Answer in natural language. Where is brown wooden dresser with three drawers with respect to Vase? Choose between the following options: left or right
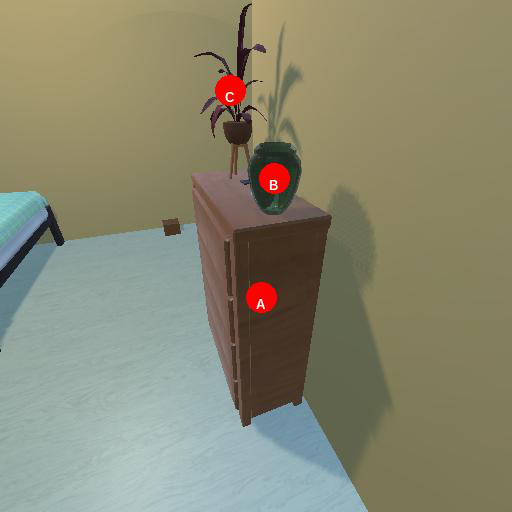
<answer>left</answer>